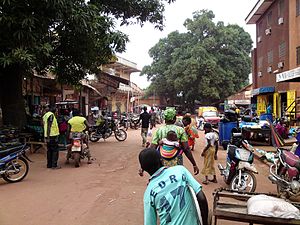
Kankan
Kankan er en by i det østlige Guinea, der med et indbyggertal på 190.772 er landets næststørste by. Byen er hovedstad i en region af samme navn.